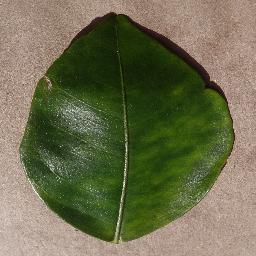
Label: Orange___Haunglongbing_(Citrus_greening)